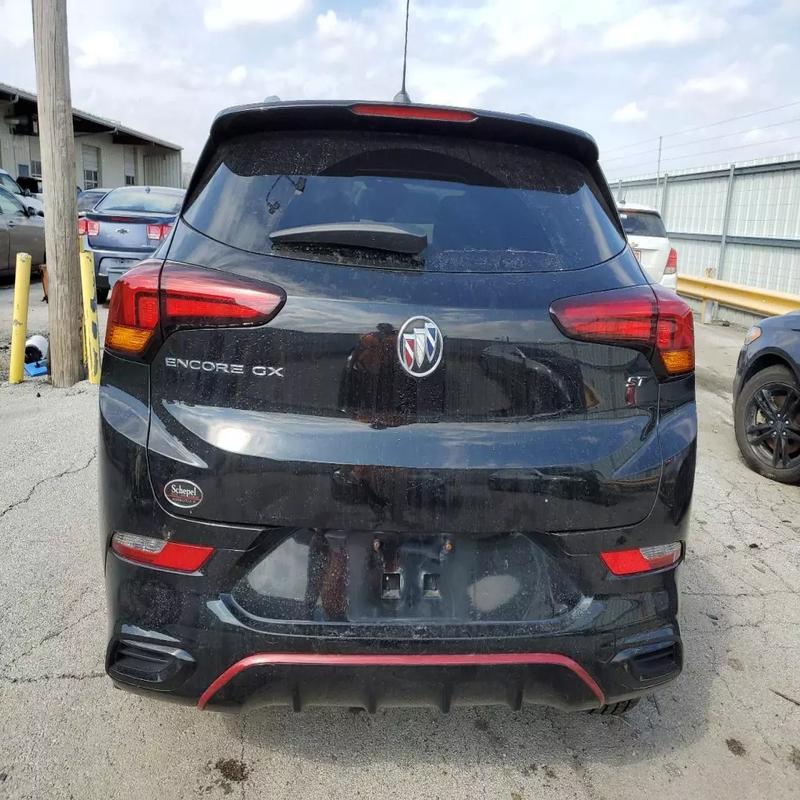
Aucun dommage détecté.
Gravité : aucun